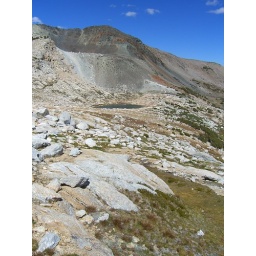
I skinny-dipped in that lake to retrieve an old hat that someone left. Sshhhh, don't tell anyone.